Battle of Tarakan (1942)

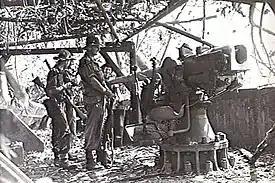

The support points, on which the front is established, were occupied with 25 troops, supported by two light and two medium machine guns each. Housed in concrete pillboxes, each support point was surrounded by a double fence, yet the scarce manpower made it impossible to occupy all support points at the same time.